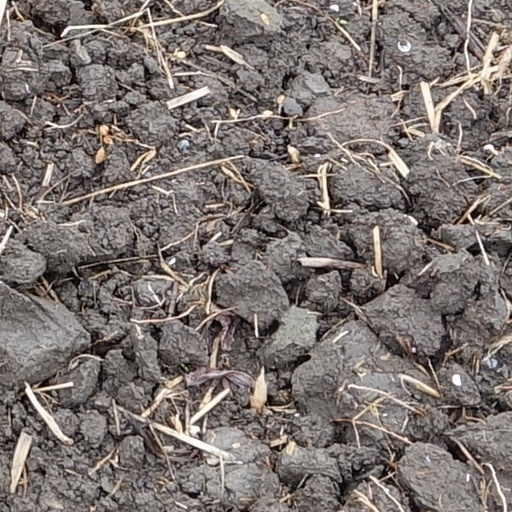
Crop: wheat